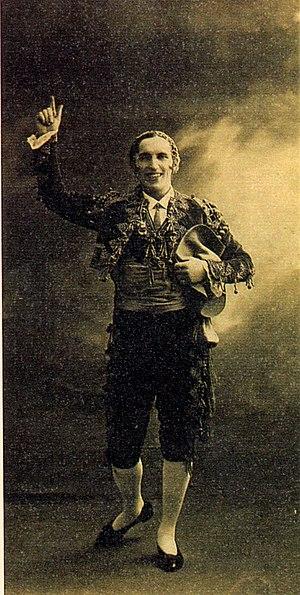
Le Barbier de Séville ou la Précaution inutile est une pièce de théâtre française en quatre actes de Beaumarchais, jouée pour la première fois le 23 février 1775. C'est la première partie d'une trilogie intitulée Le roman de la famille Almaviva. La comédie finale comportera quatre actes, dont une grande partie est destinée à la chanson.
Émail Diamant est une marque française de dentifrices, créée en 1893 à Paris.